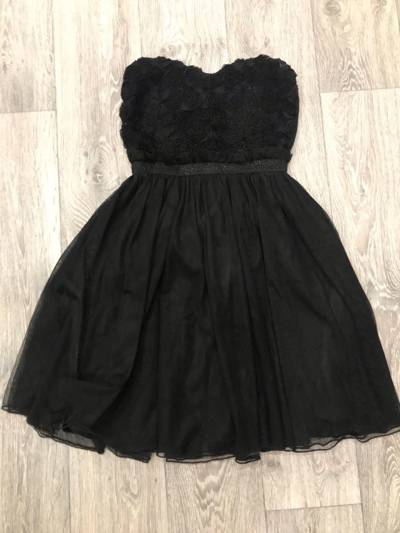
Waste category: clothes